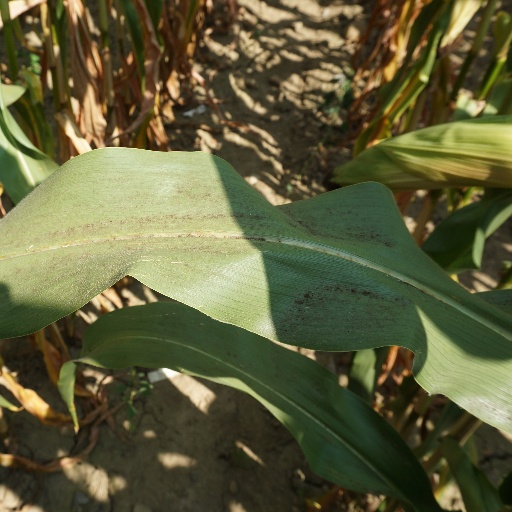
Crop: maize; corn